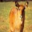
Label: deer